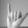
ASL letter: Y